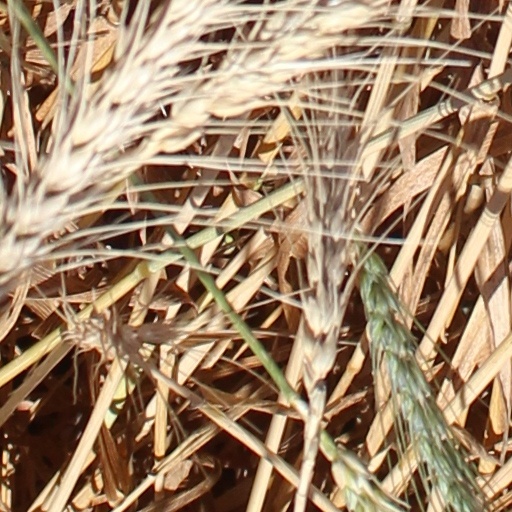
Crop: wheat